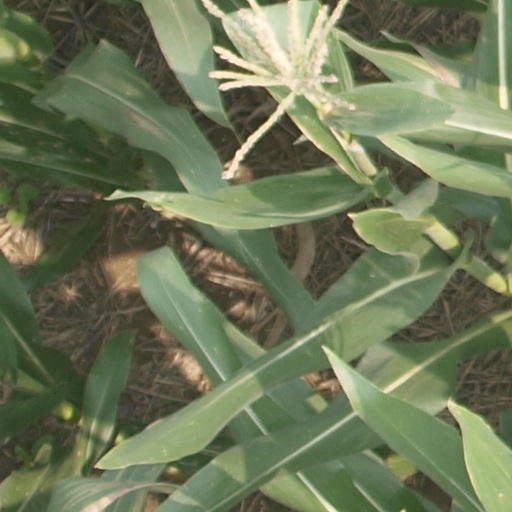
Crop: maize; corn